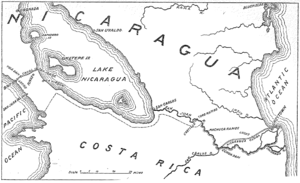
Le projet de canal inter-océanique du Nicaragua est un projet visant à relier l'océan Atlantique à l'océan Pacifique en utilisant le lac Nicaragua qui se trouve à 34 mètres au-dessus du niveau de la mer. L'itinéraire le plus étudié consiste à emprunter la voie fluviale du San Juan, remonter le fleuve jusqu'au lac et traverser l'isthme de Rivas par un canal artificiel au moyen d'écluses.